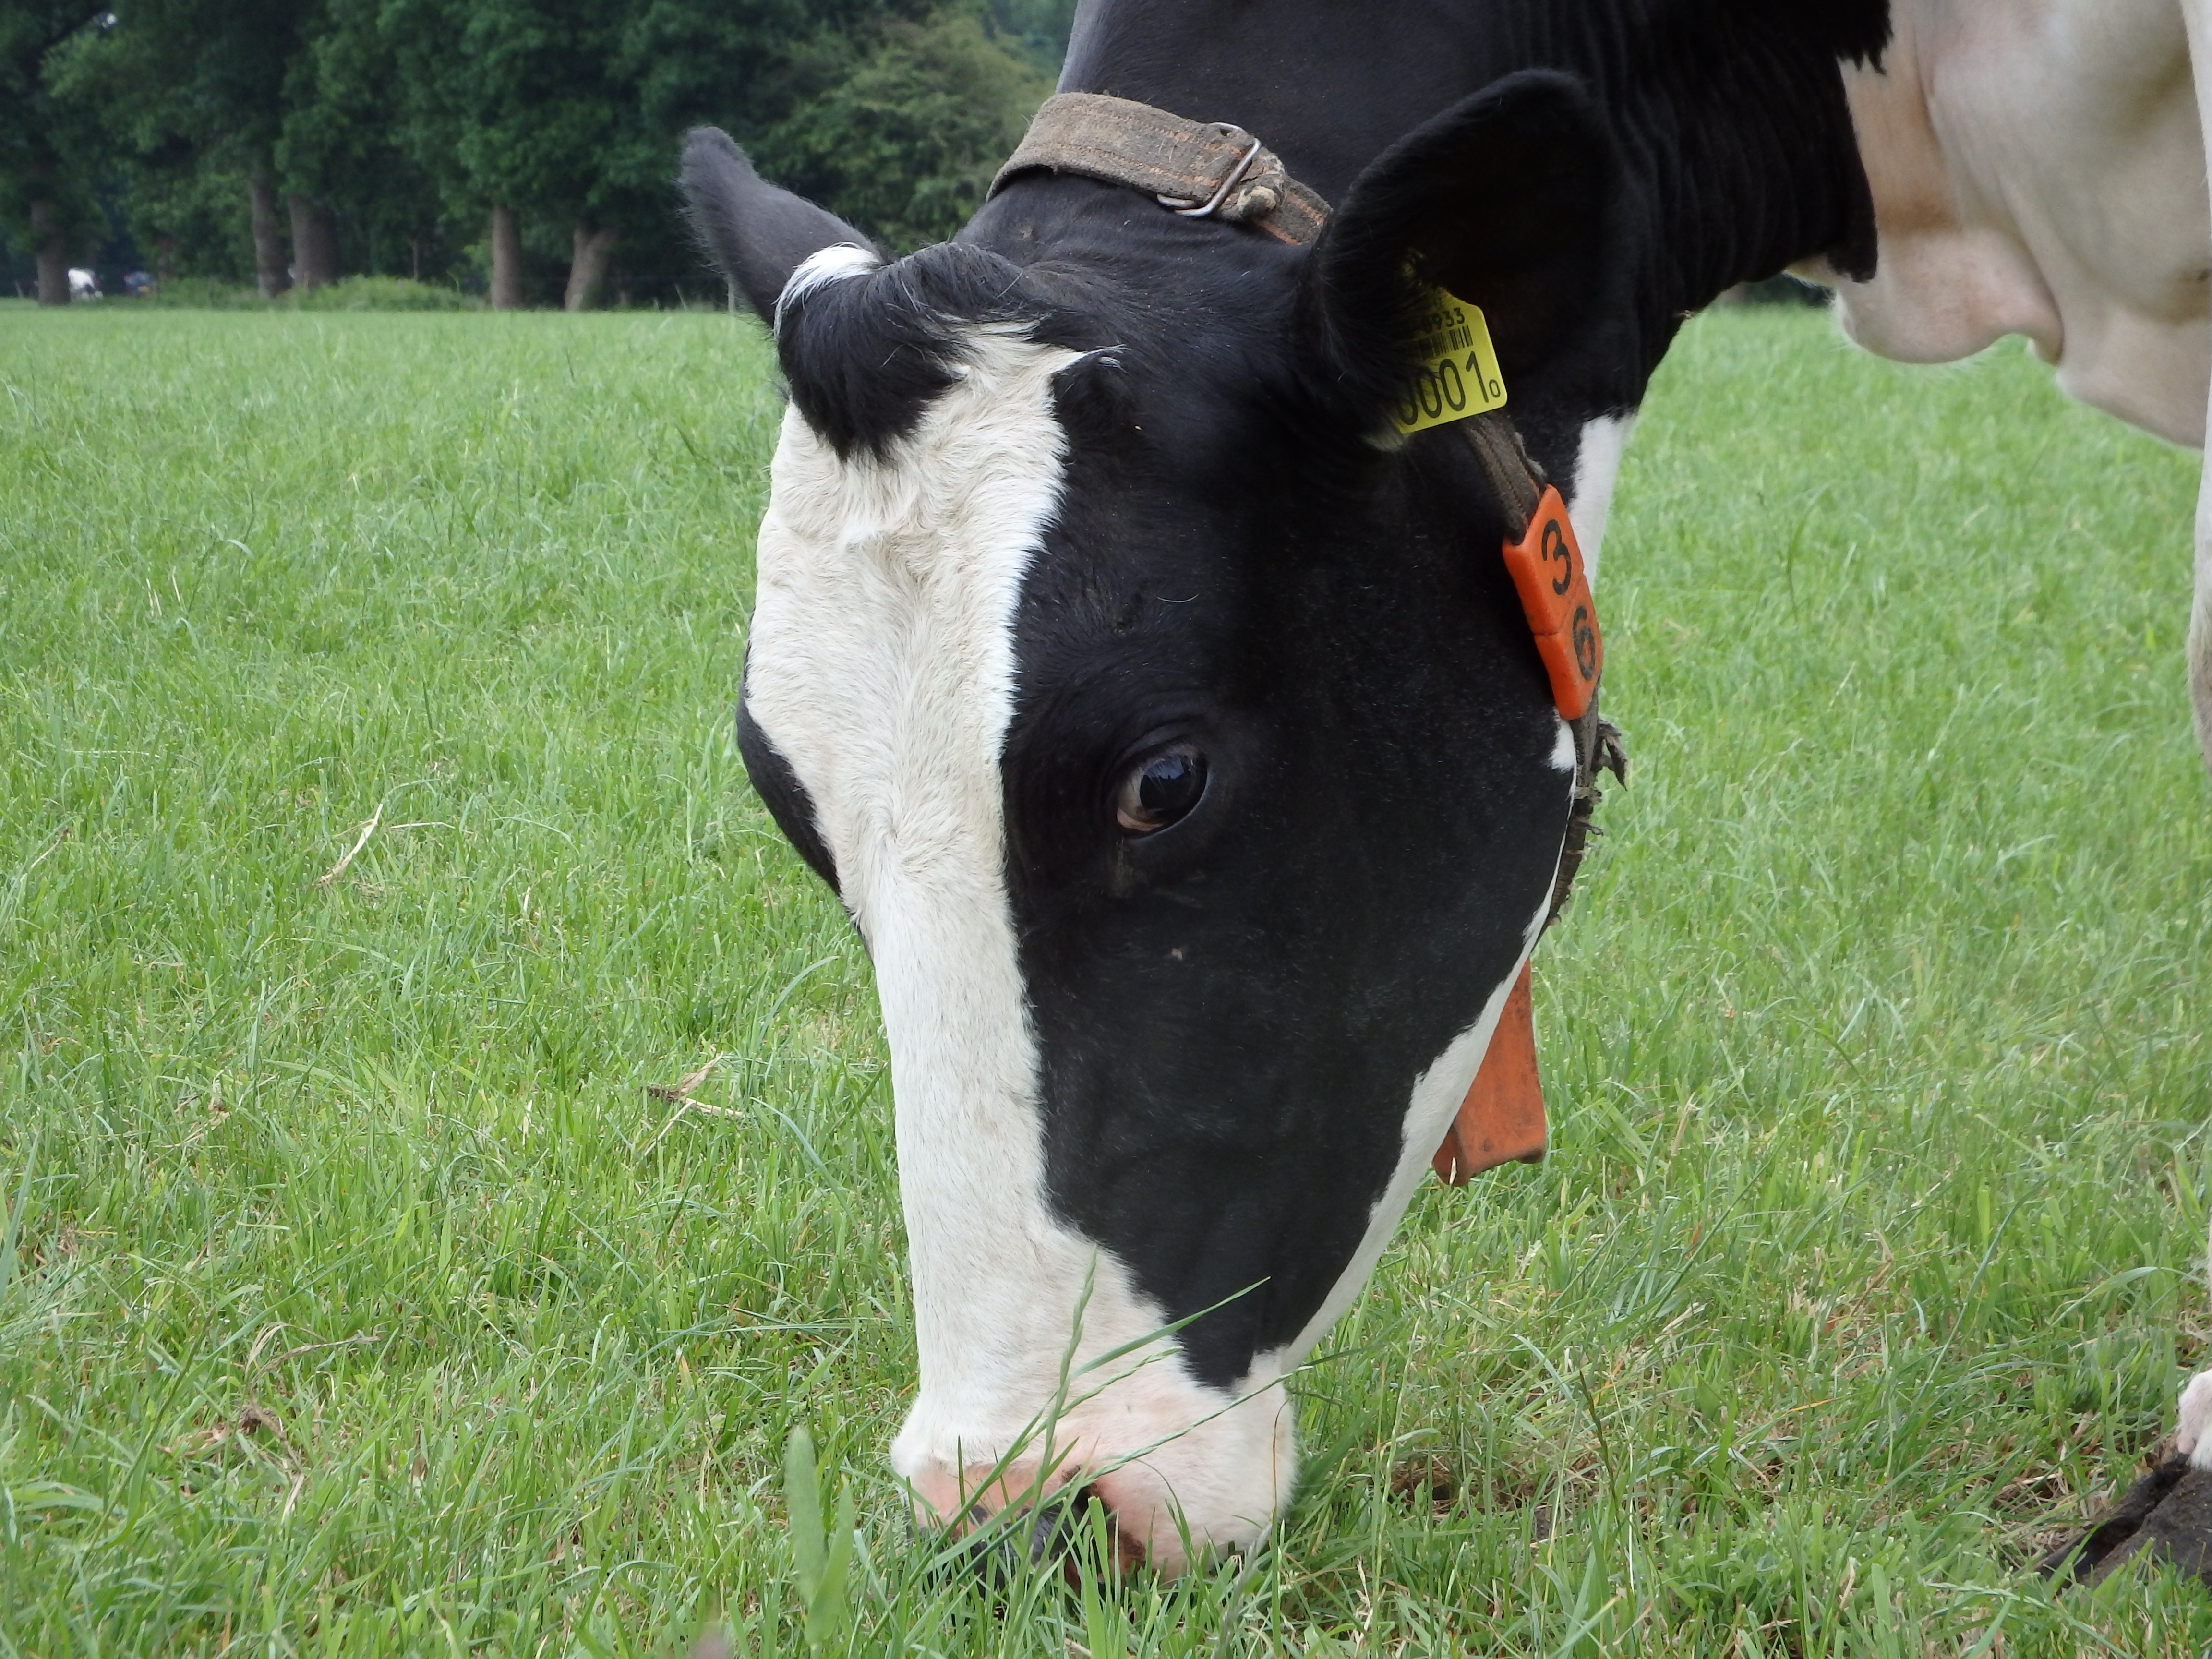
grass, white, farm, animal, food, cow, pasture, grazing, mammal, milk, cheese, plants, calf, farmer, cows, bull, netherlands, animals, farm animal, browser, dutch landscape, whey, dairy cow, cattle like mammal